Liberté station

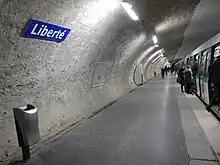
The station during its renovation in 2012

The station opened on 5 October 1942 as part of the extension of the line from Porte de Charenton to Charenton–Écoles. In 1969, the station was renovated in the "Mouton-Duvernet" style, characterised by its two-toned orange tiling, as opposed to the traditional white bevelled tiles found on the majority of the network's stations.